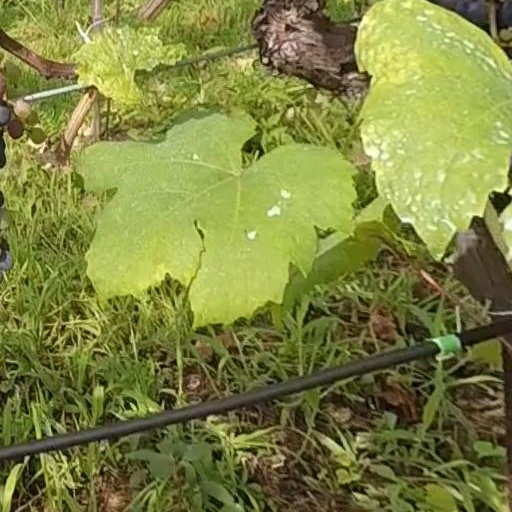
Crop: grape